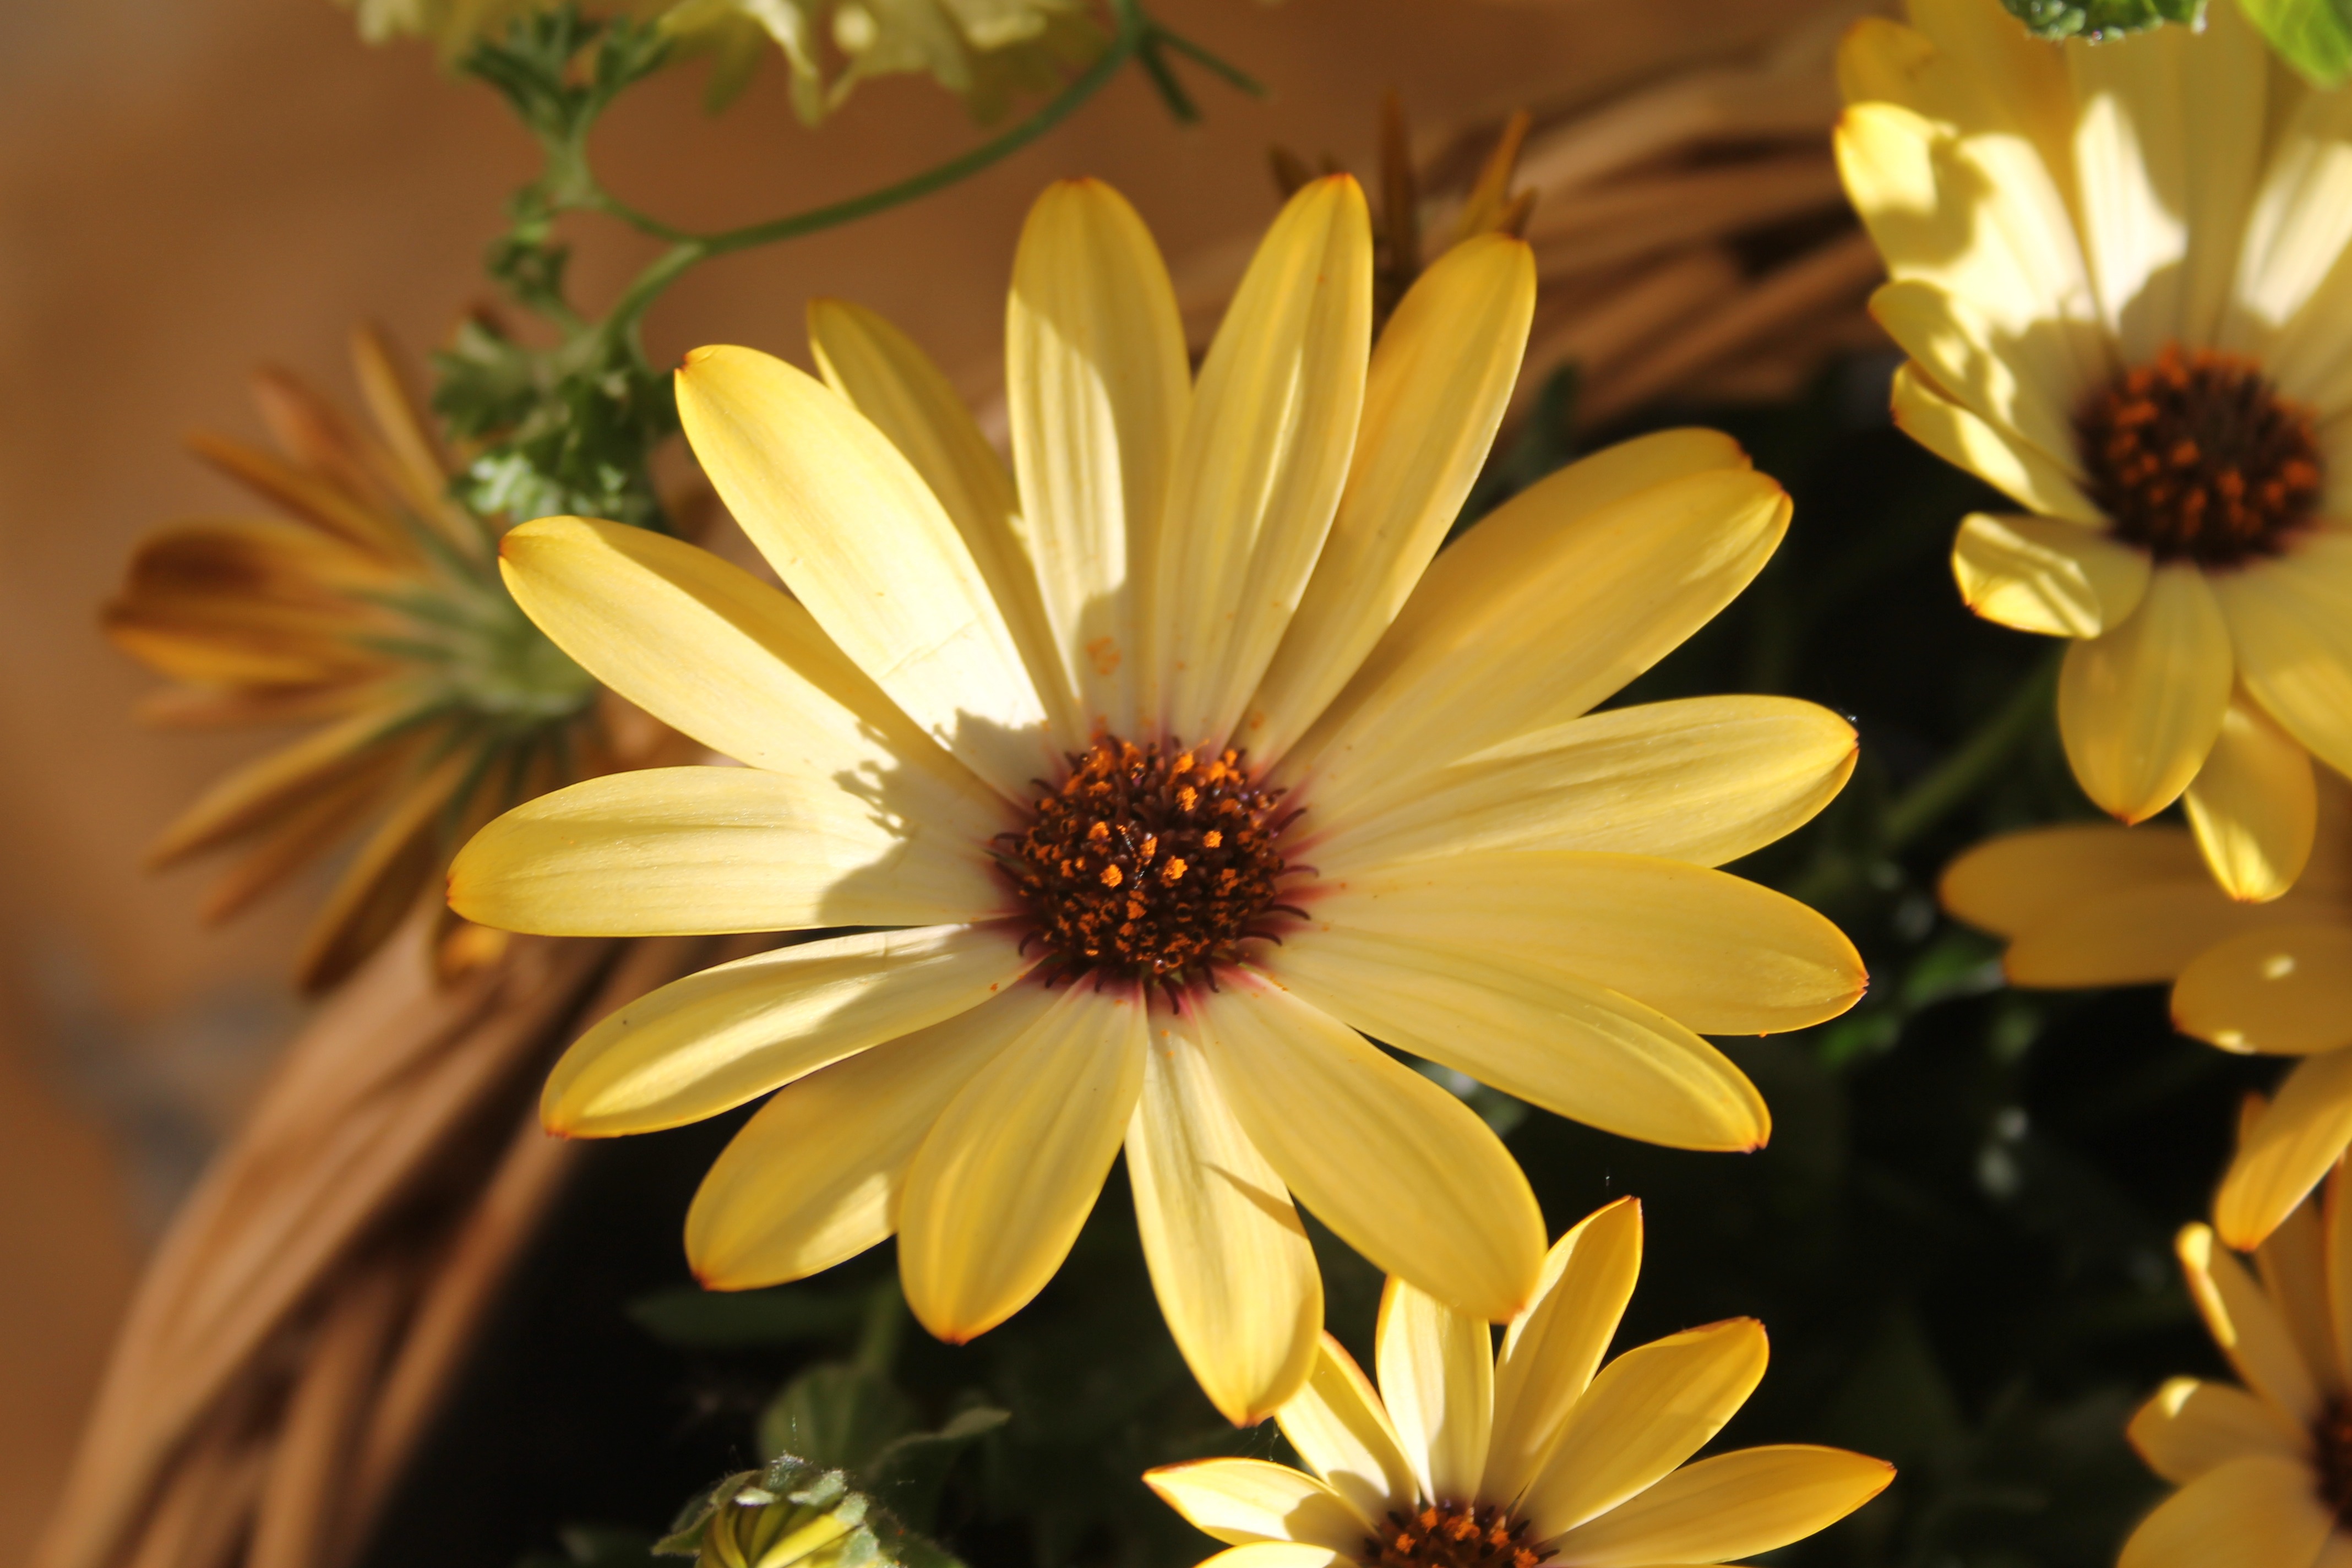
nature, plant, flower, petal, daisy, macro, botany, yellow, close, flora, yellow flower, wildflower, close up, floristry, macro photography, flowering plant, daisy family, oxeye daisy, land plant, marguerite daisy, chrysanths